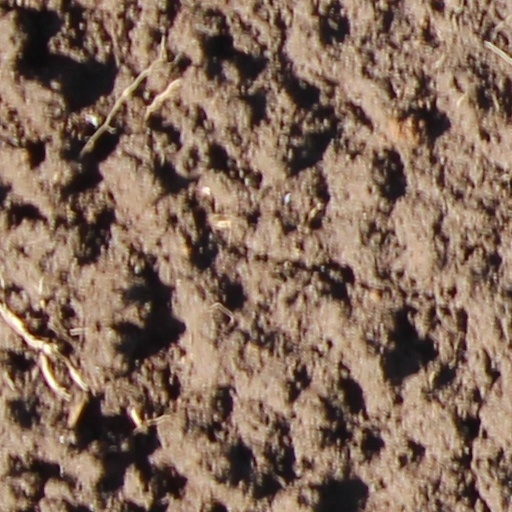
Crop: wheat